Wall, South Dakota

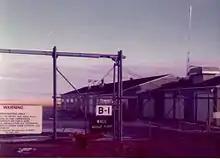
Missile launch control Bravo-01, about 4 miles west of Wall

Wall was platted in 1907 when the Chicago and North Western Railroad was extended to that point. The town was incorporated in 1908. Wall was named for the "natural wall" in rock formations by the Badlands National Park.